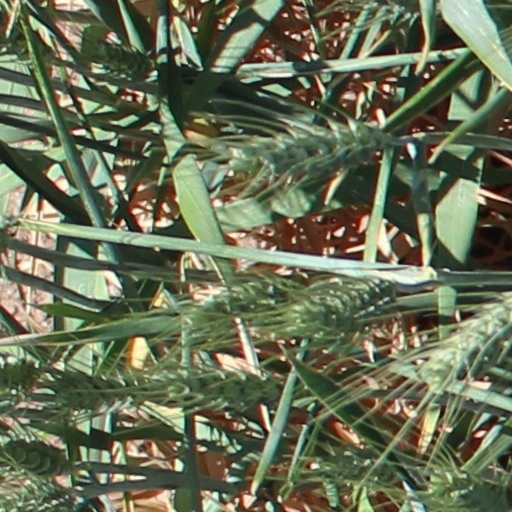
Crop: wheat